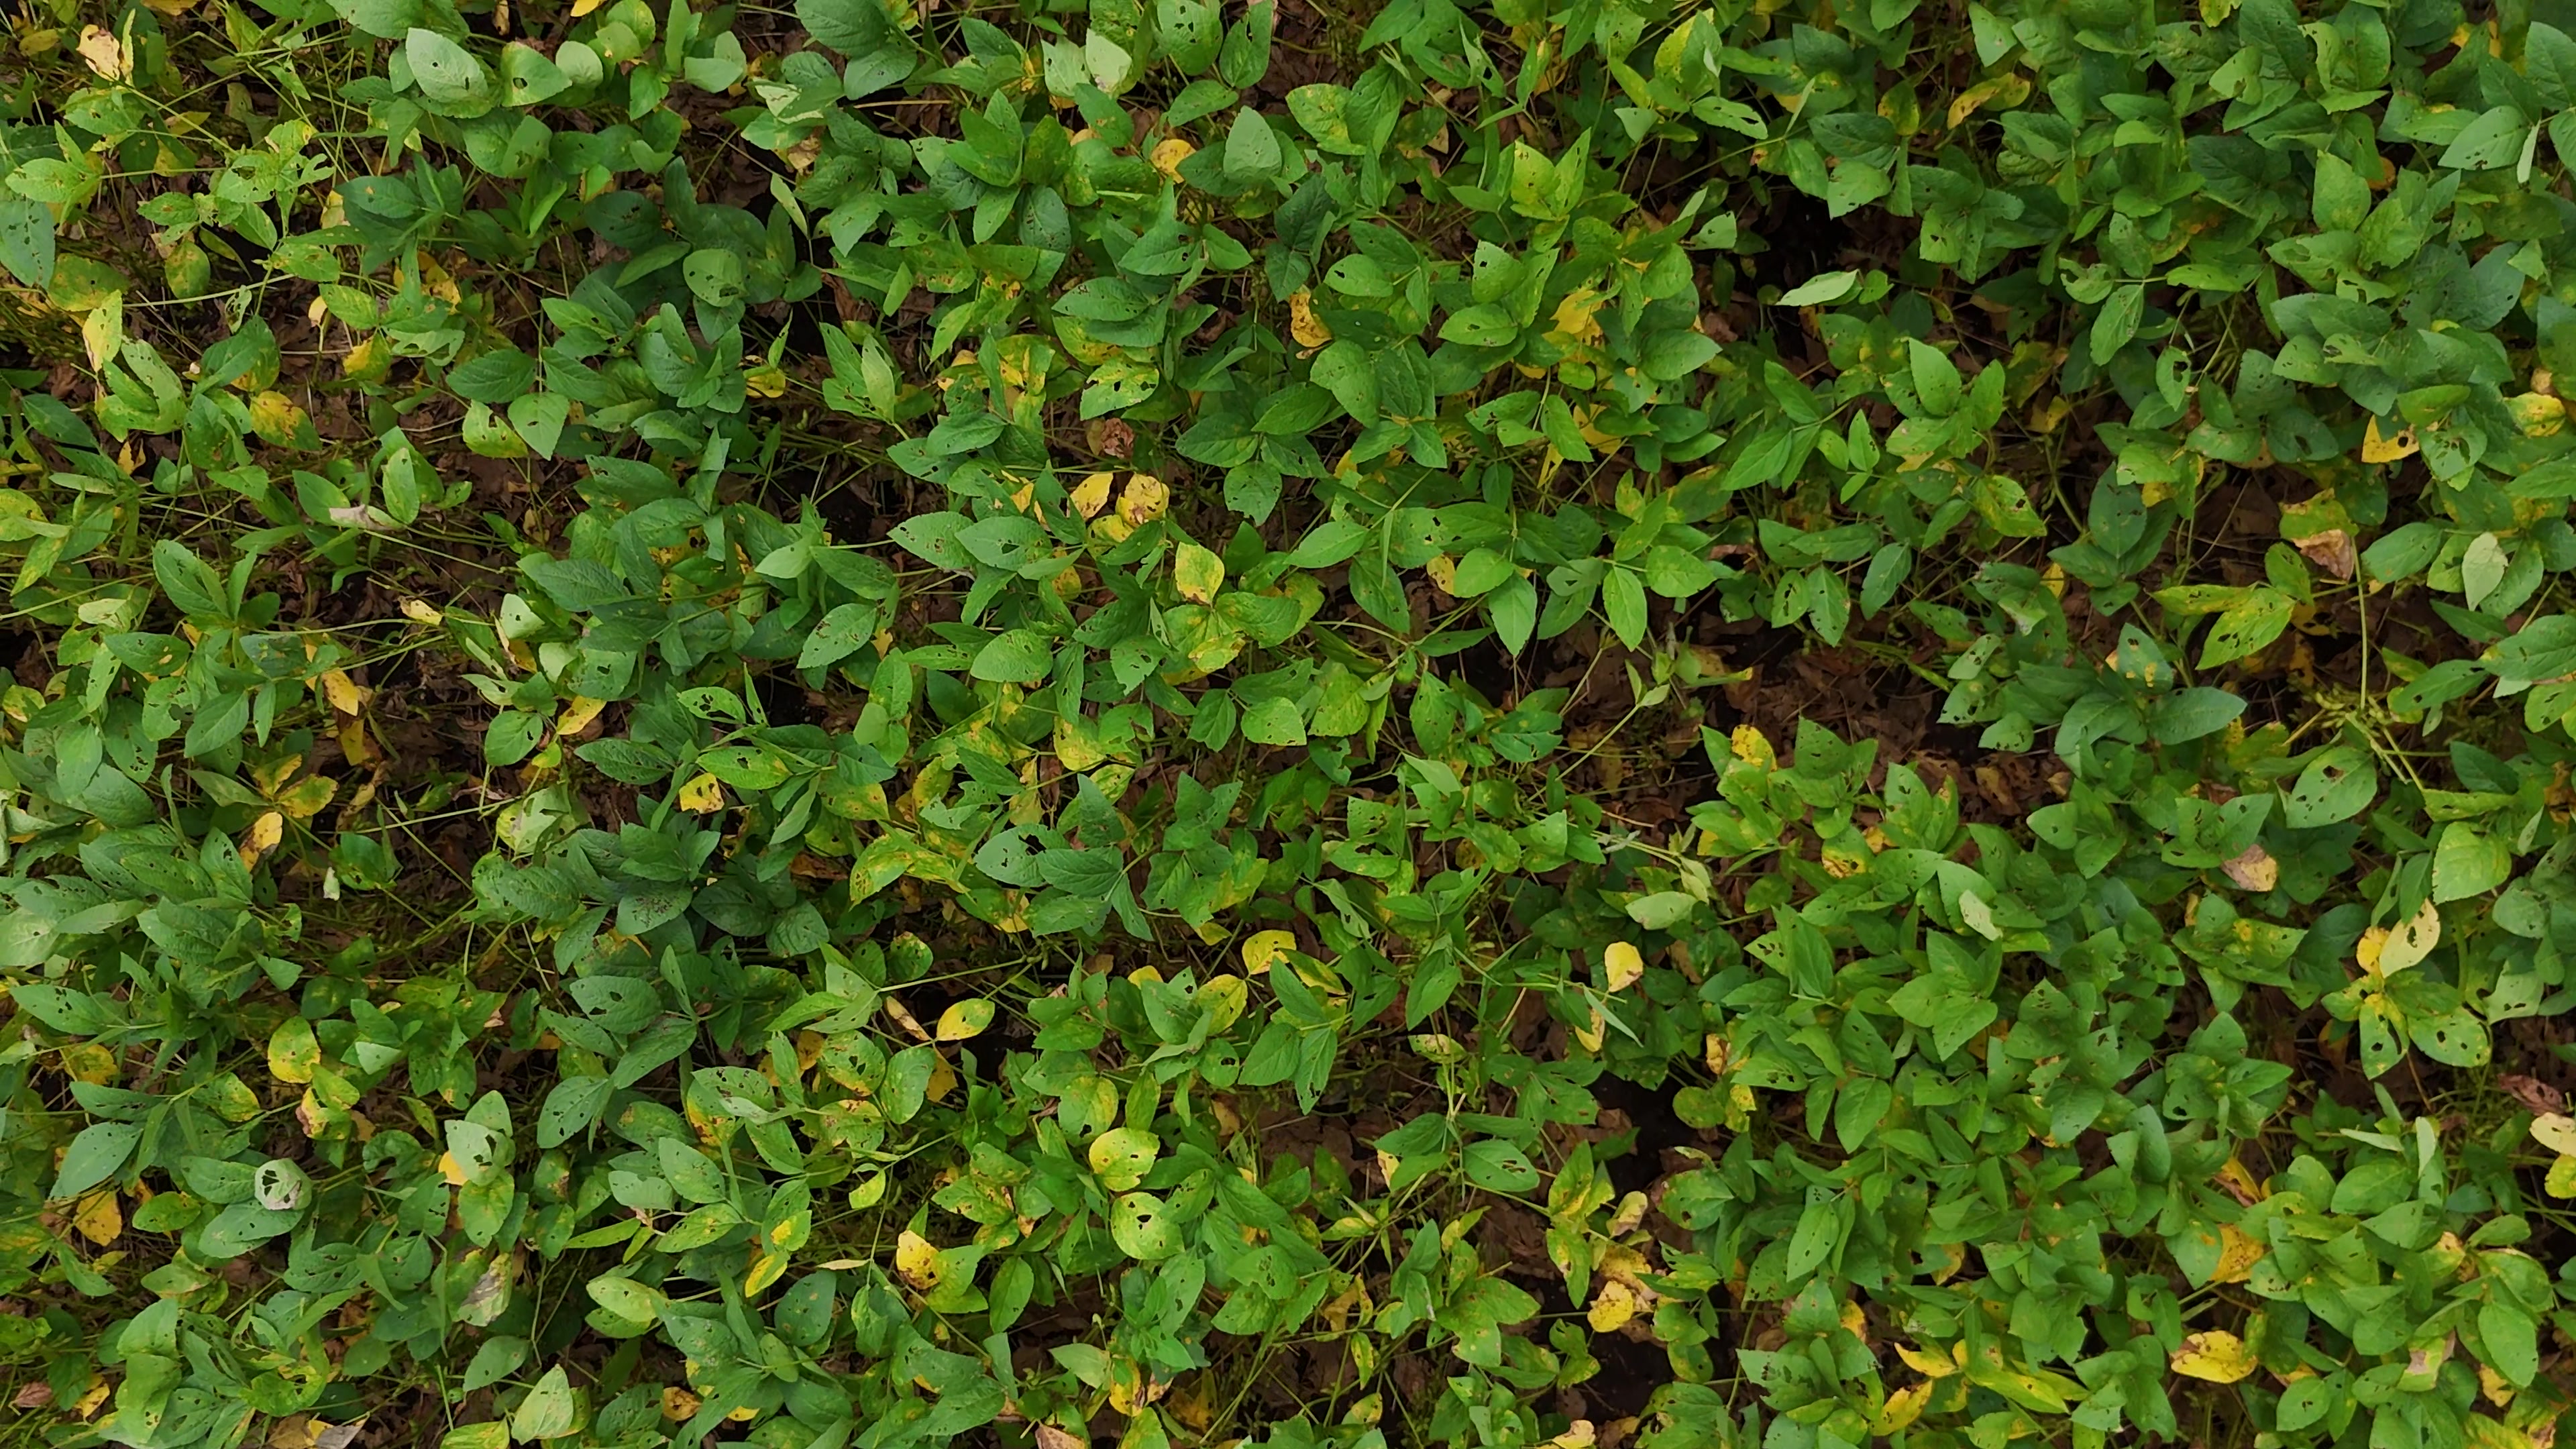
Label: Rust